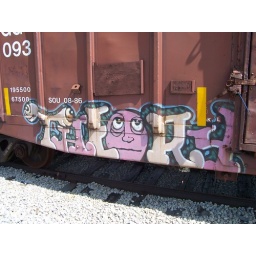
Graffiti by &amp;quot;Theory&amp;quot; on a train car parked in Quincy, Ohio.